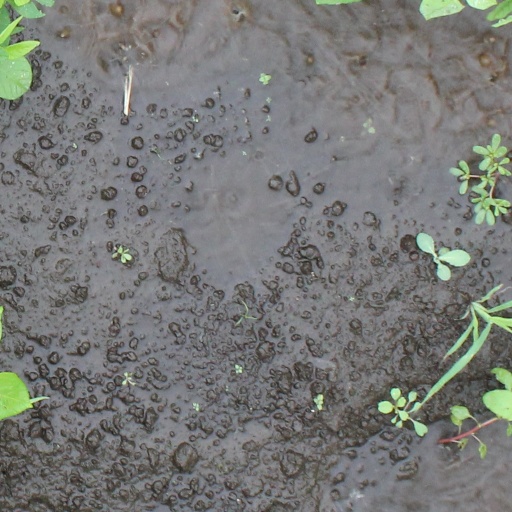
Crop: soybean